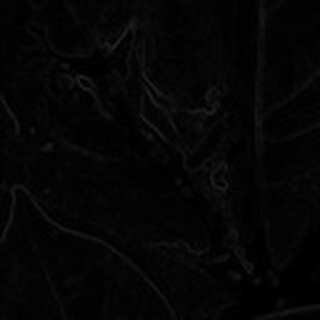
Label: cotton_bacterial_blight